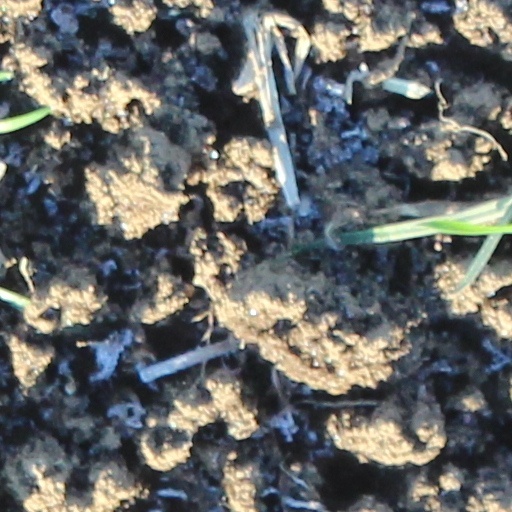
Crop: wheat